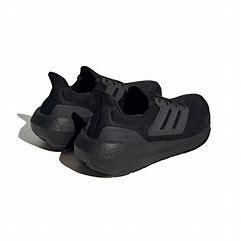
Brand: Adidas
Model: Ultraboost Light Lauf